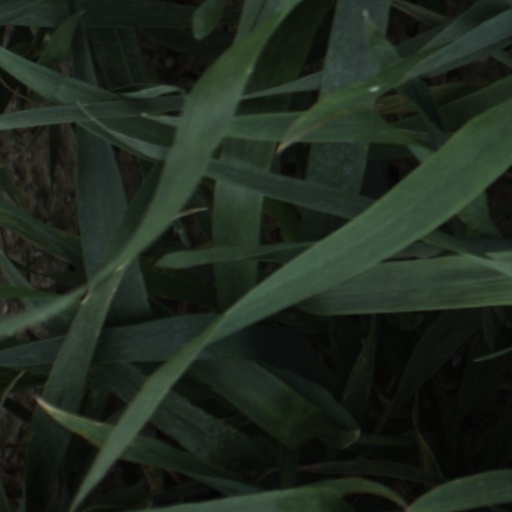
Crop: wheat